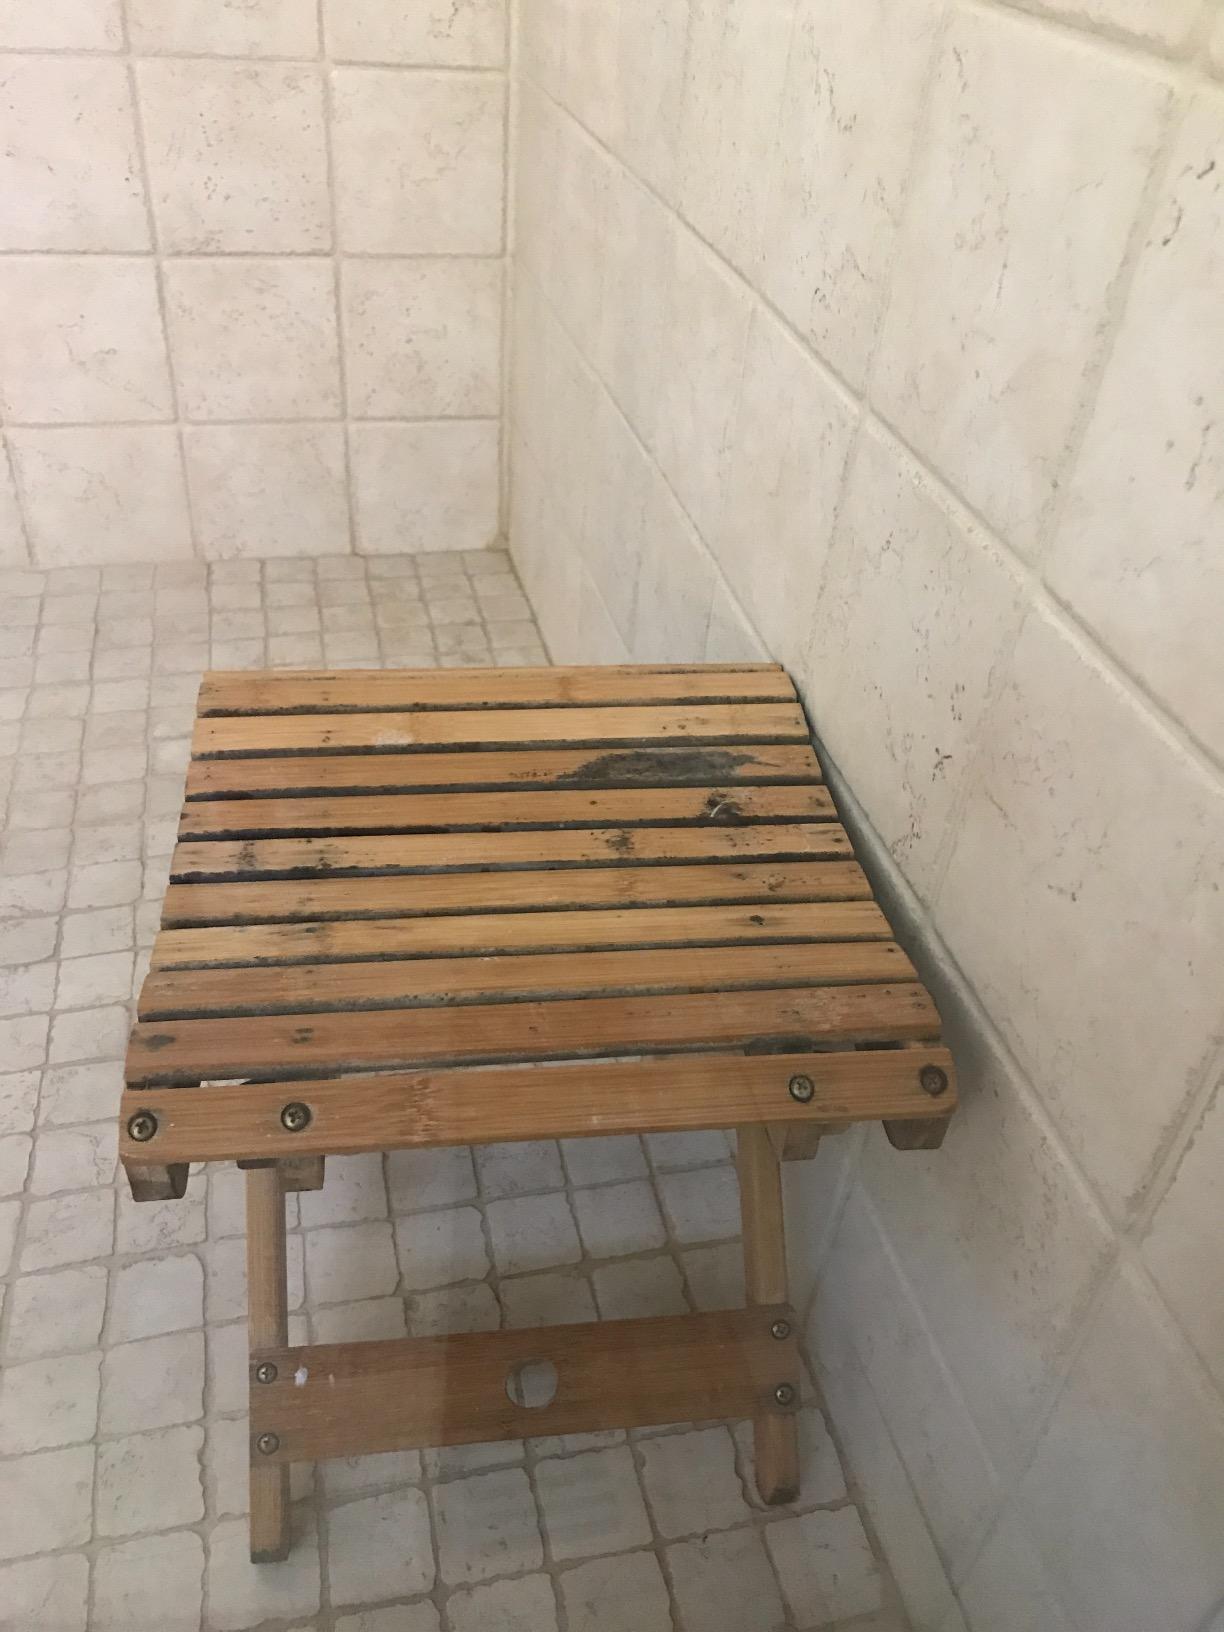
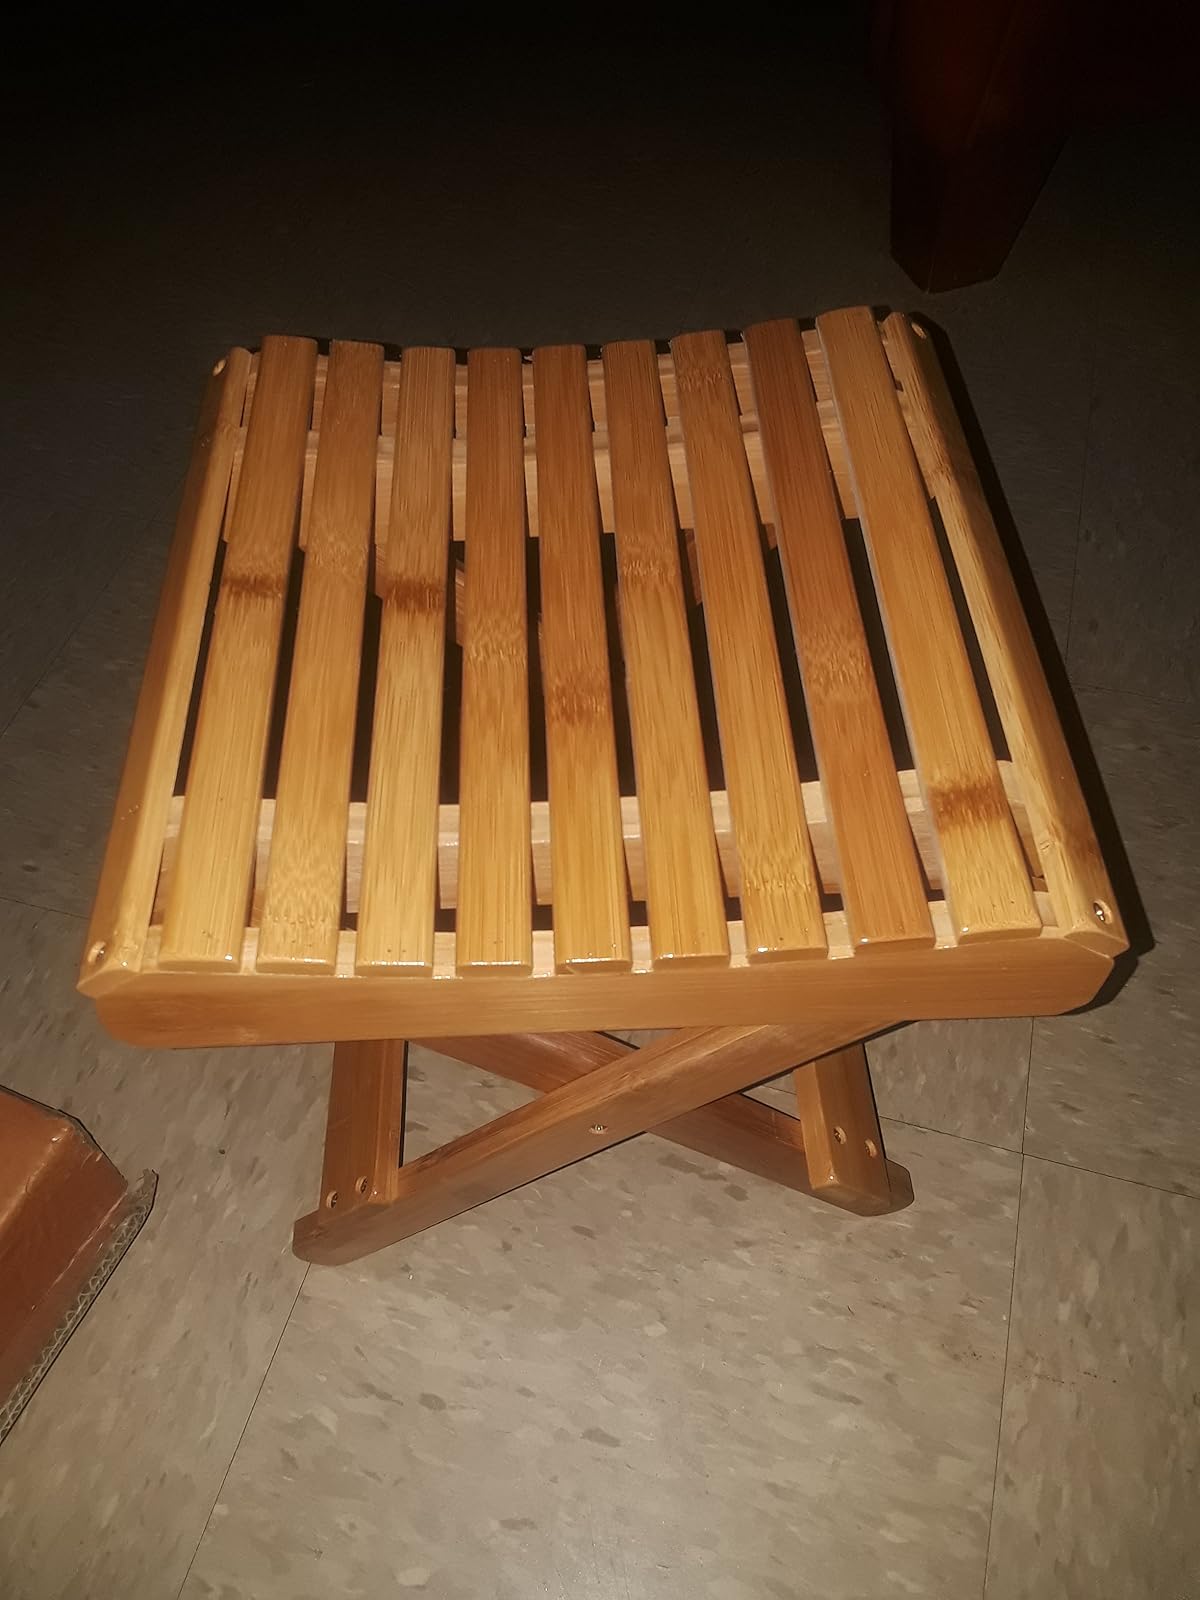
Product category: stool
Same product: yes